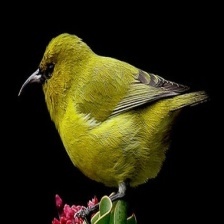
Species: PALILA
Scientific name: LOXIOIDES BAILLEUI